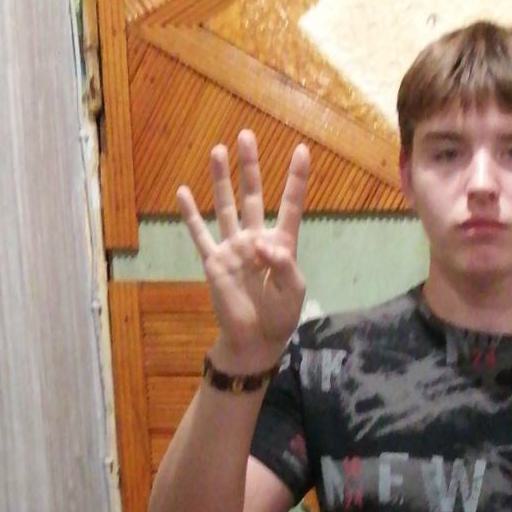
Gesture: four